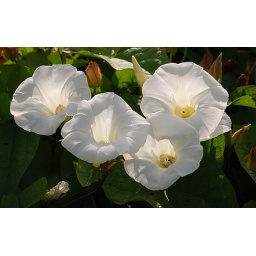
a nice cluster of white bindweeds in a hedgerow near cross houses